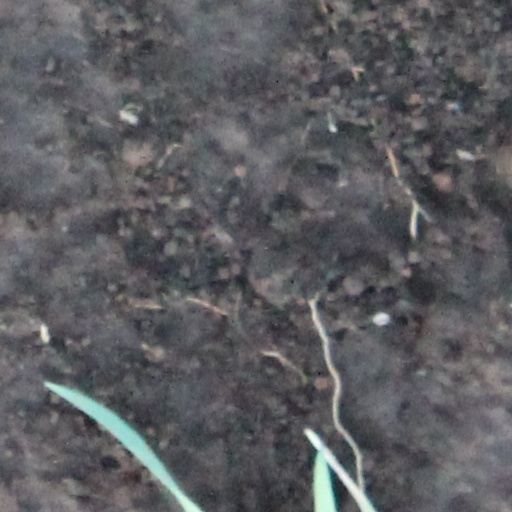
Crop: wheat